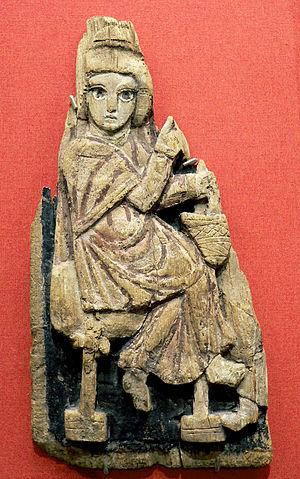
L'aspectivité est un concept, d'abord appliqué à l'art de l'Égypte antique, selon lequel l'artiste représente la définition de l'objet représenté et non son aspect visible.